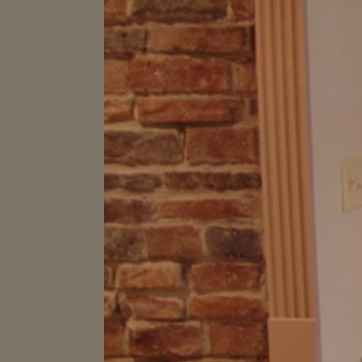
Material: brick